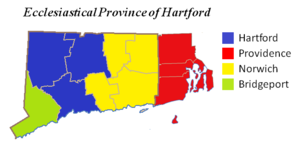
Les juridictions catholiques des États-Unis sont au nombre de 197, reparties en